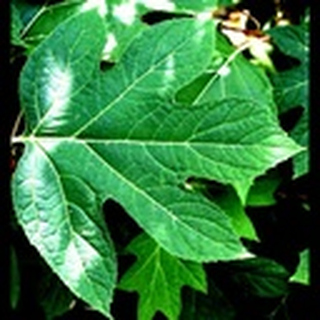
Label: healthy_cotton